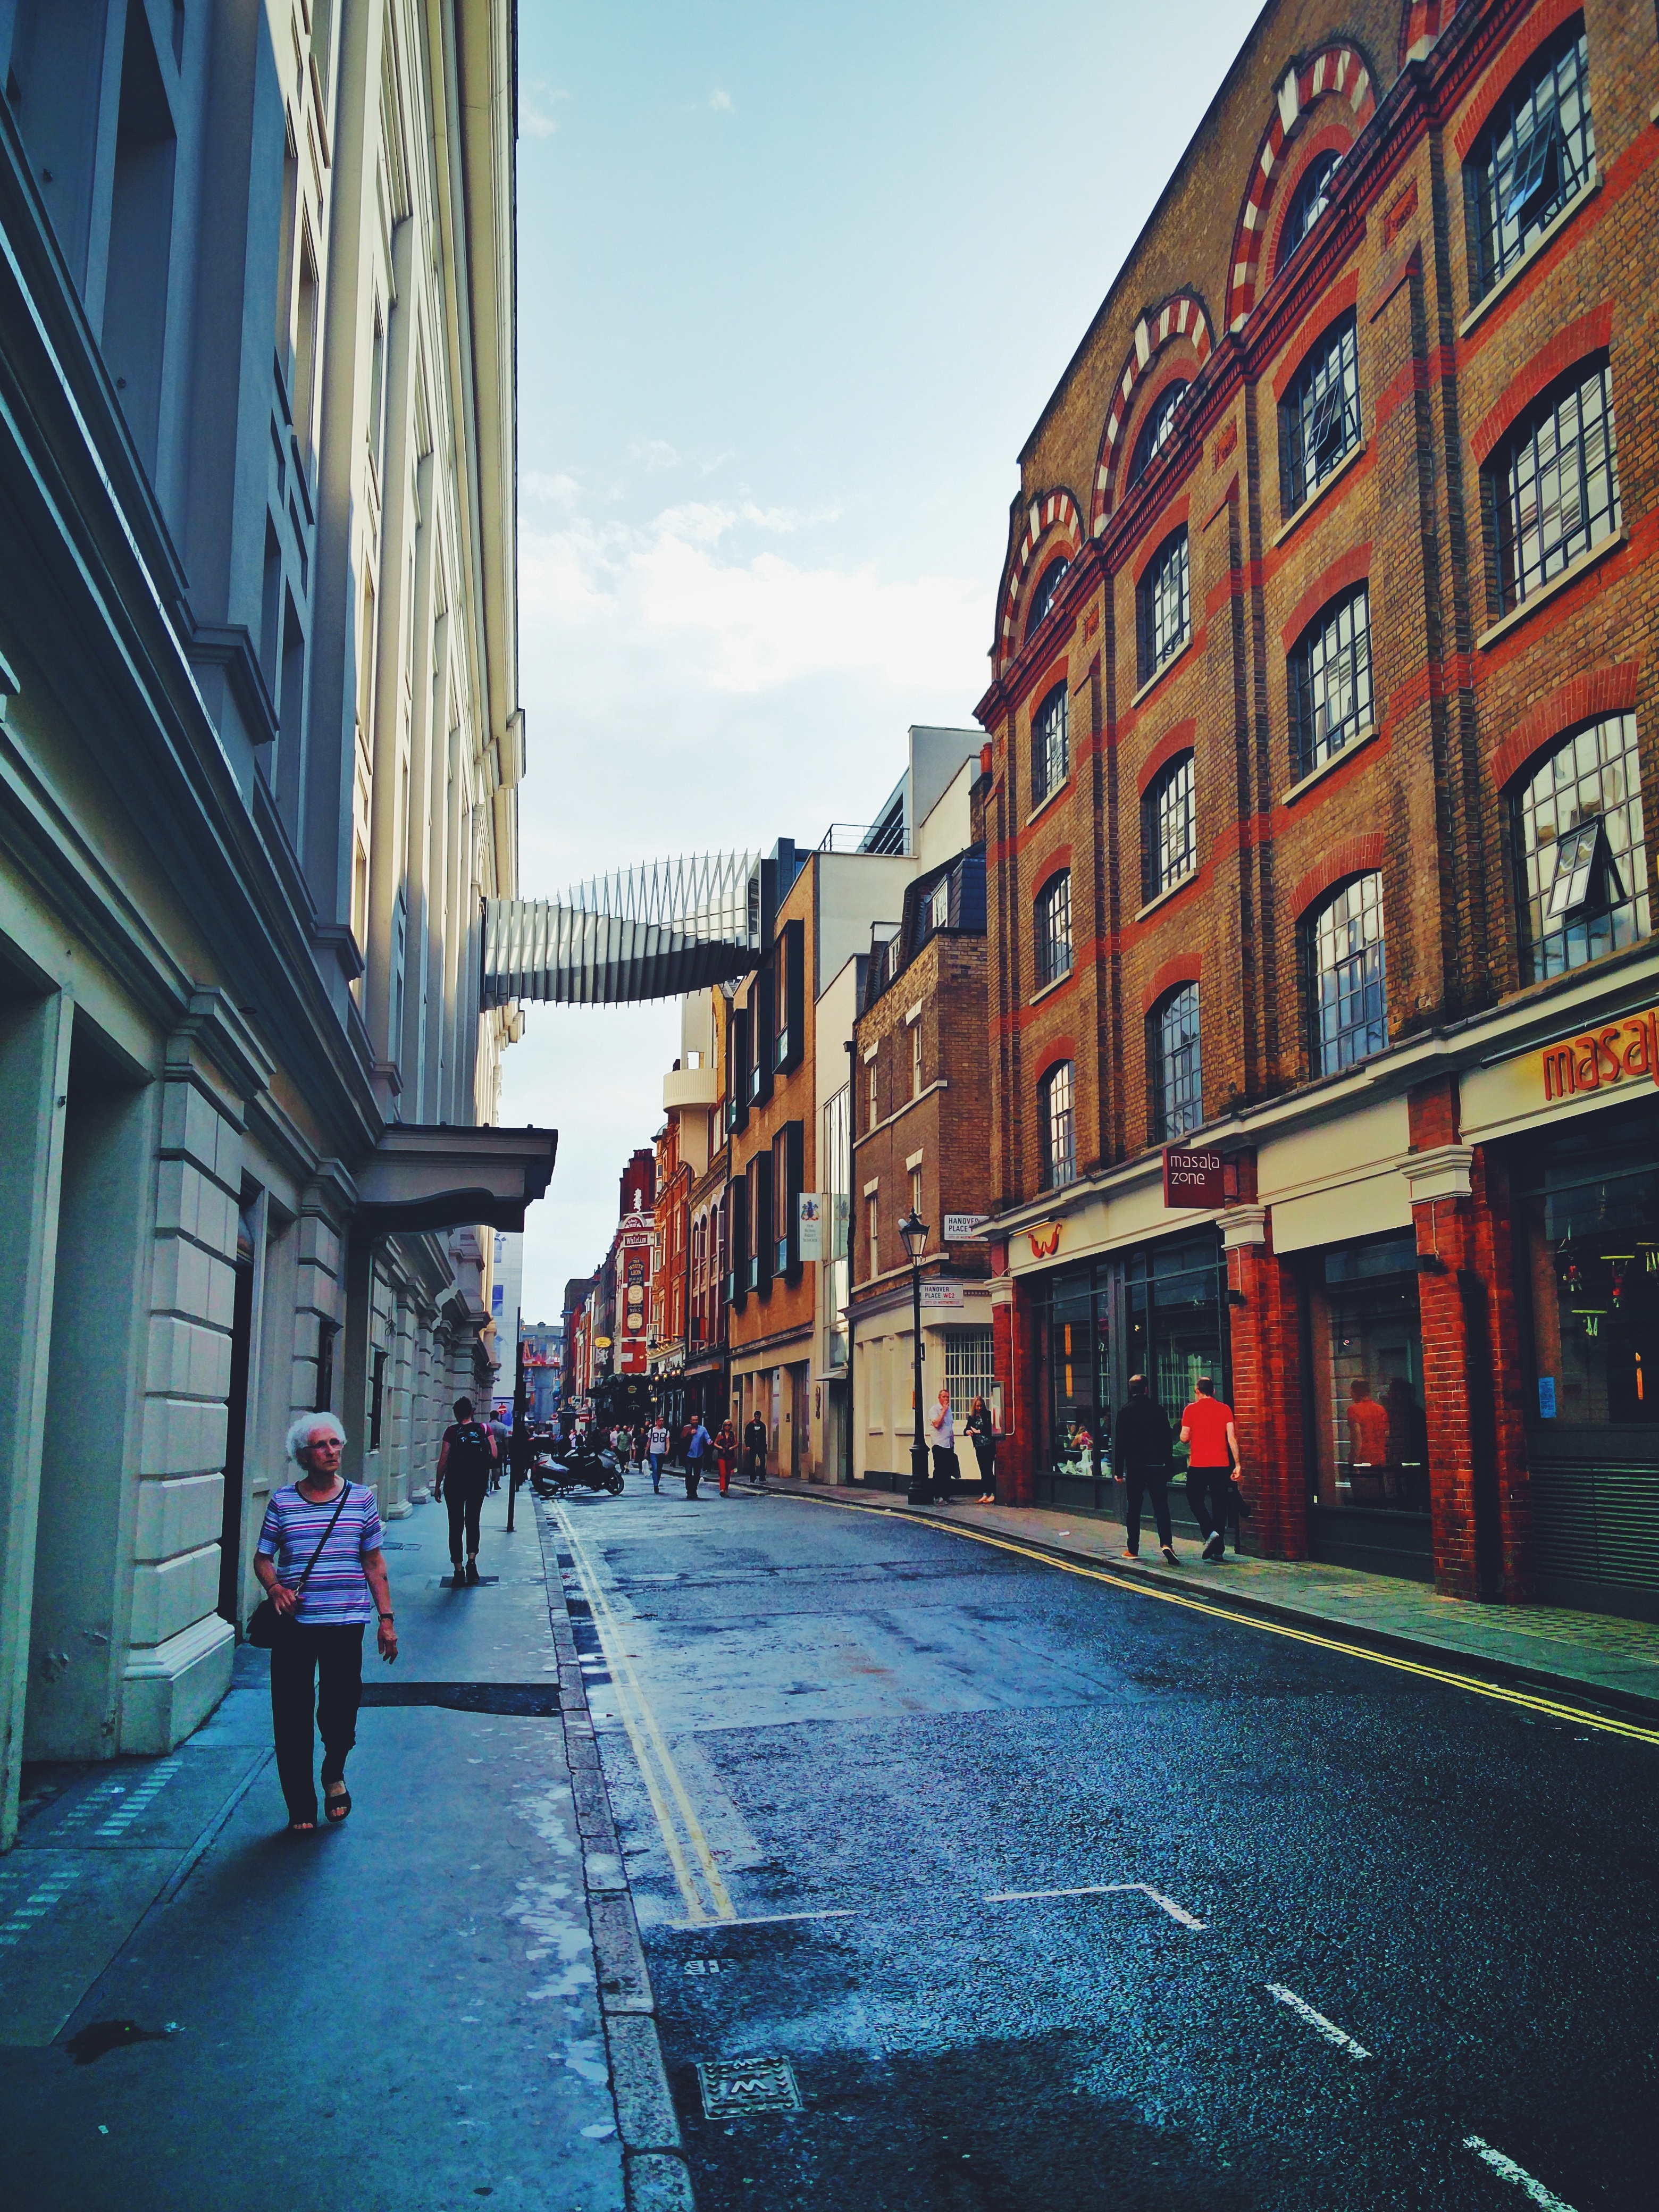
road, street, town, alley, city, cityscape, downtown, travel, evening, color, lane, infrastructure, neighbourhood, urban area, residential area, human settlement